Umusambi Village

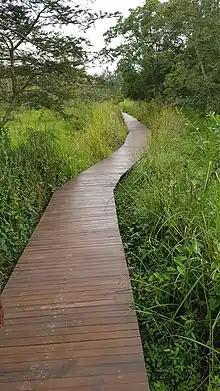

During the project, they discovered that several cranes had been crippled due to their imprisonment. This is frequently associated with their seizure and transportation, as well as clipping their wings to keep them from flying away, which can go catastrophically wrong if done without skill.